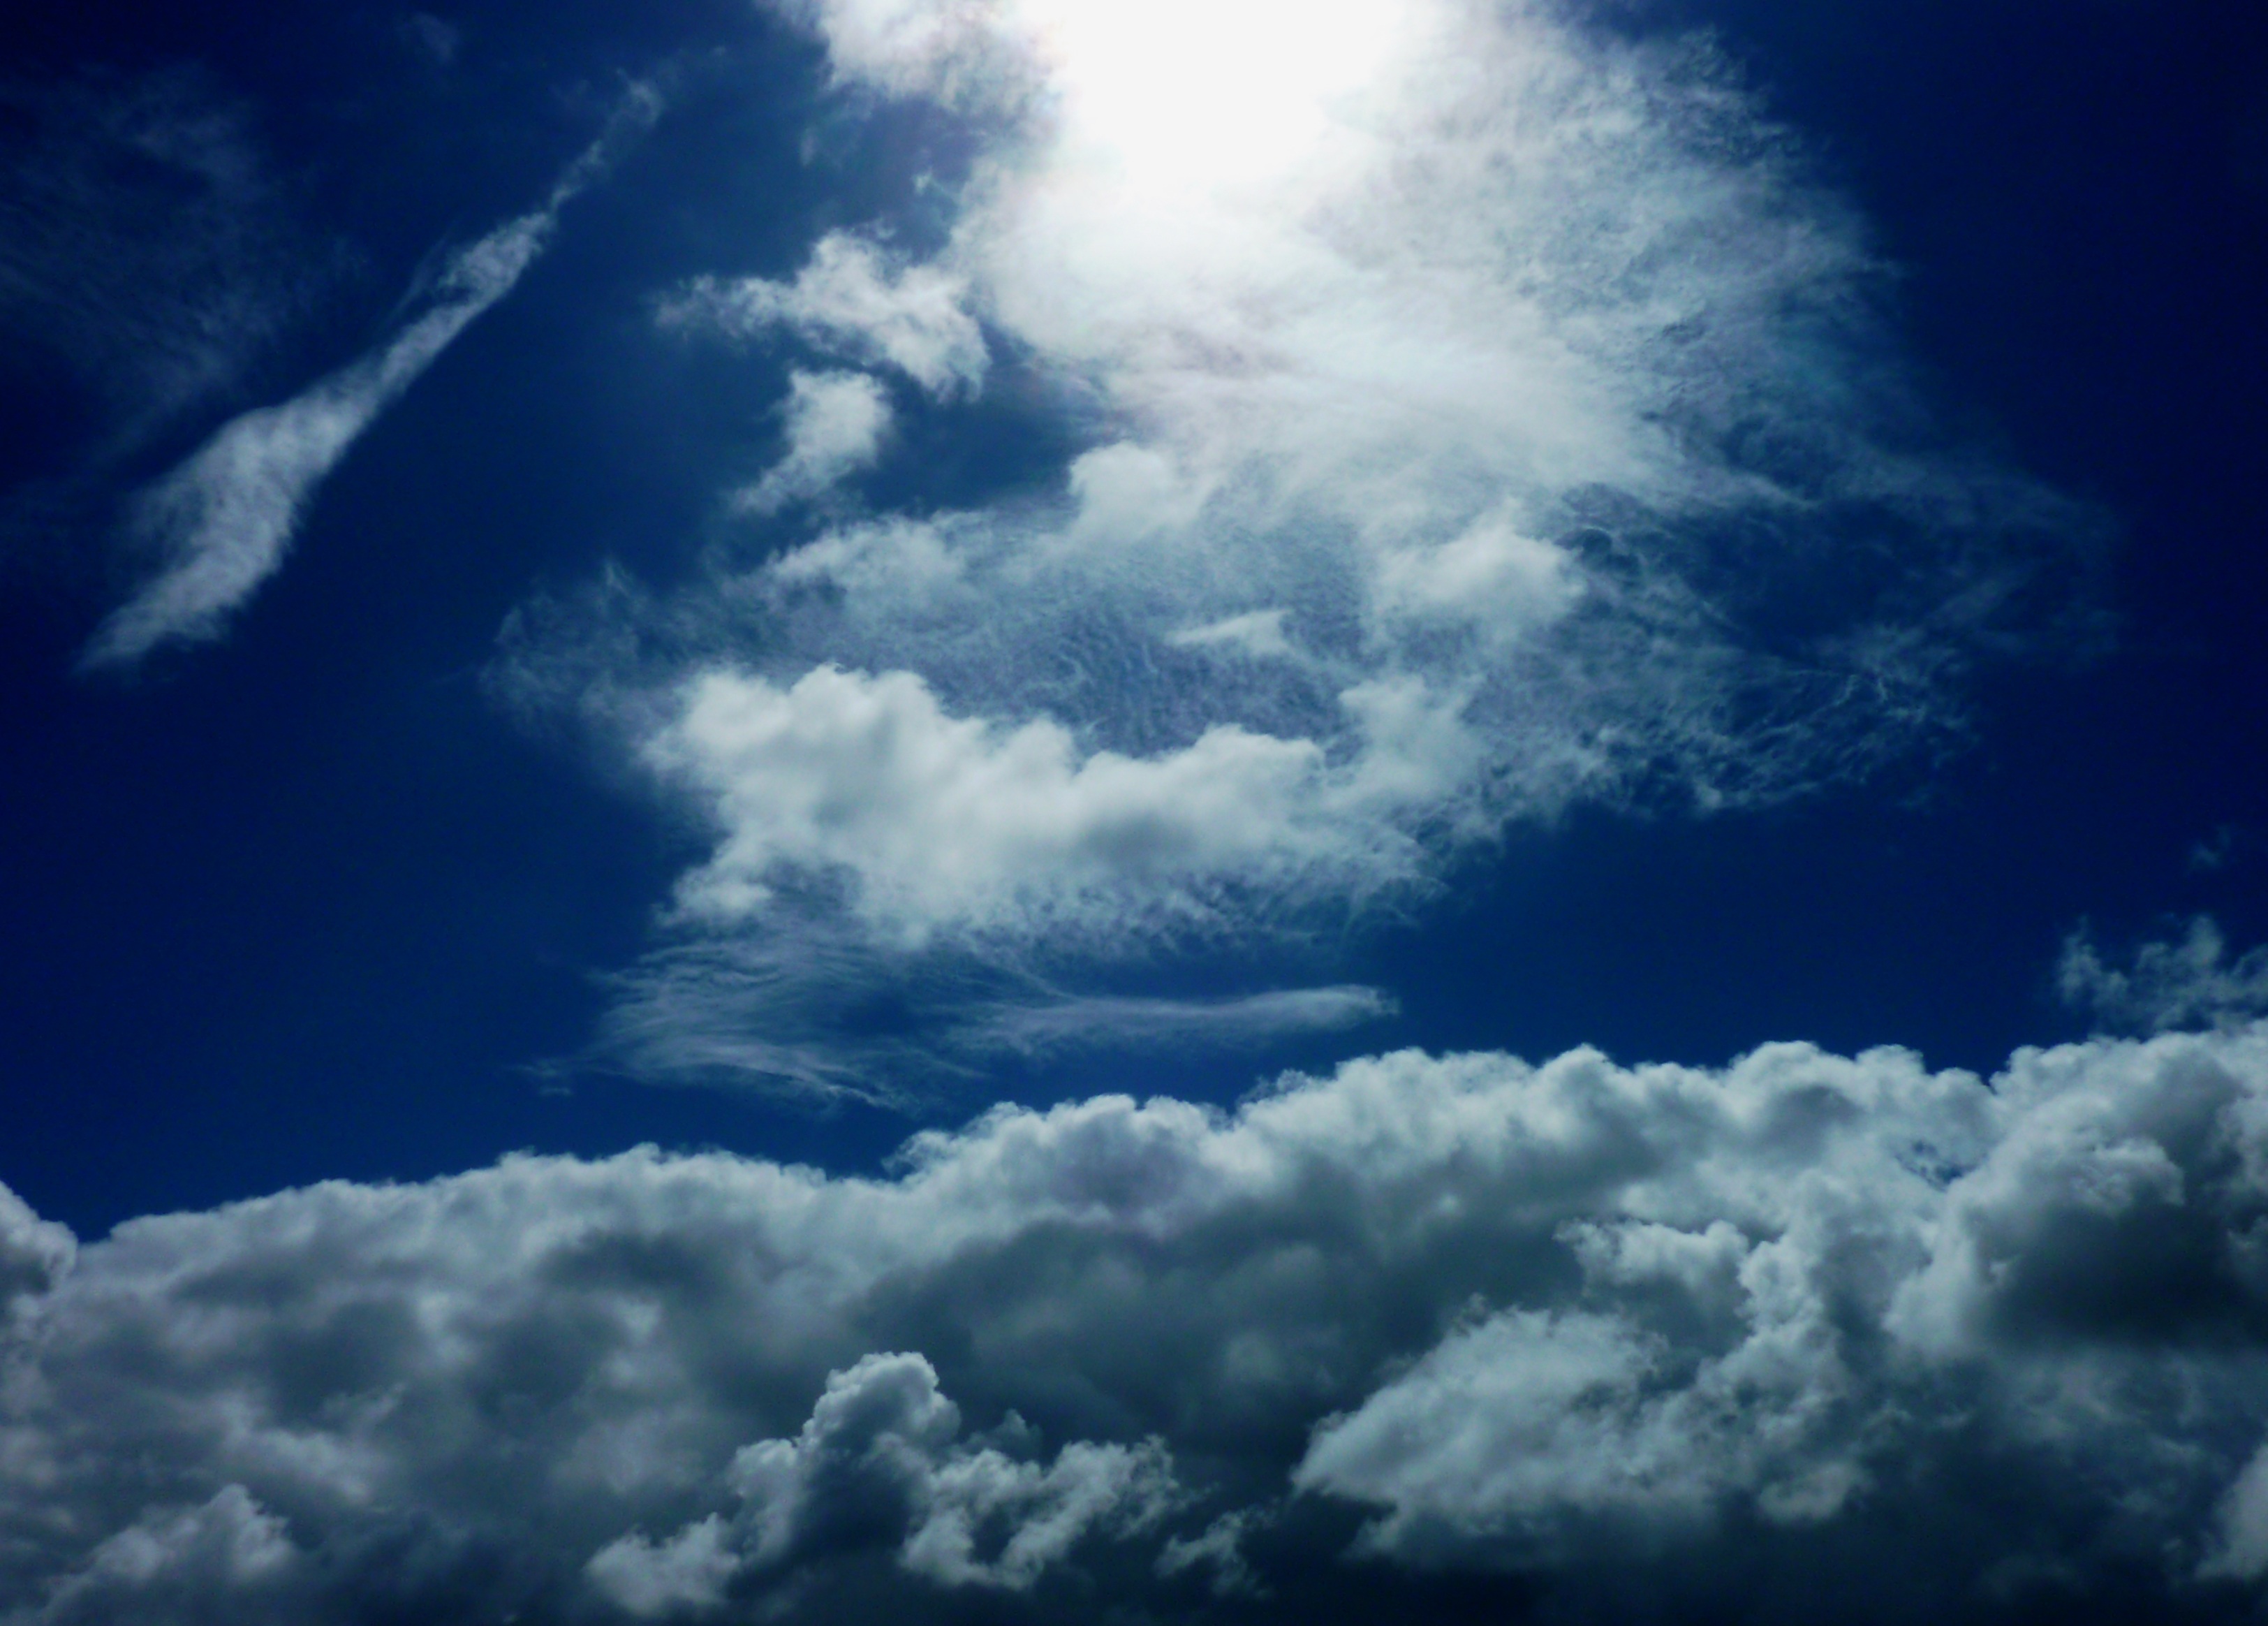
nature, cloud, sky, white, sunlight, cloudy, atmosphere, daytime, weather, cumulus, blue, clouds, meteorological phenomenon, stratocumulus cloud, atmosphere of earth